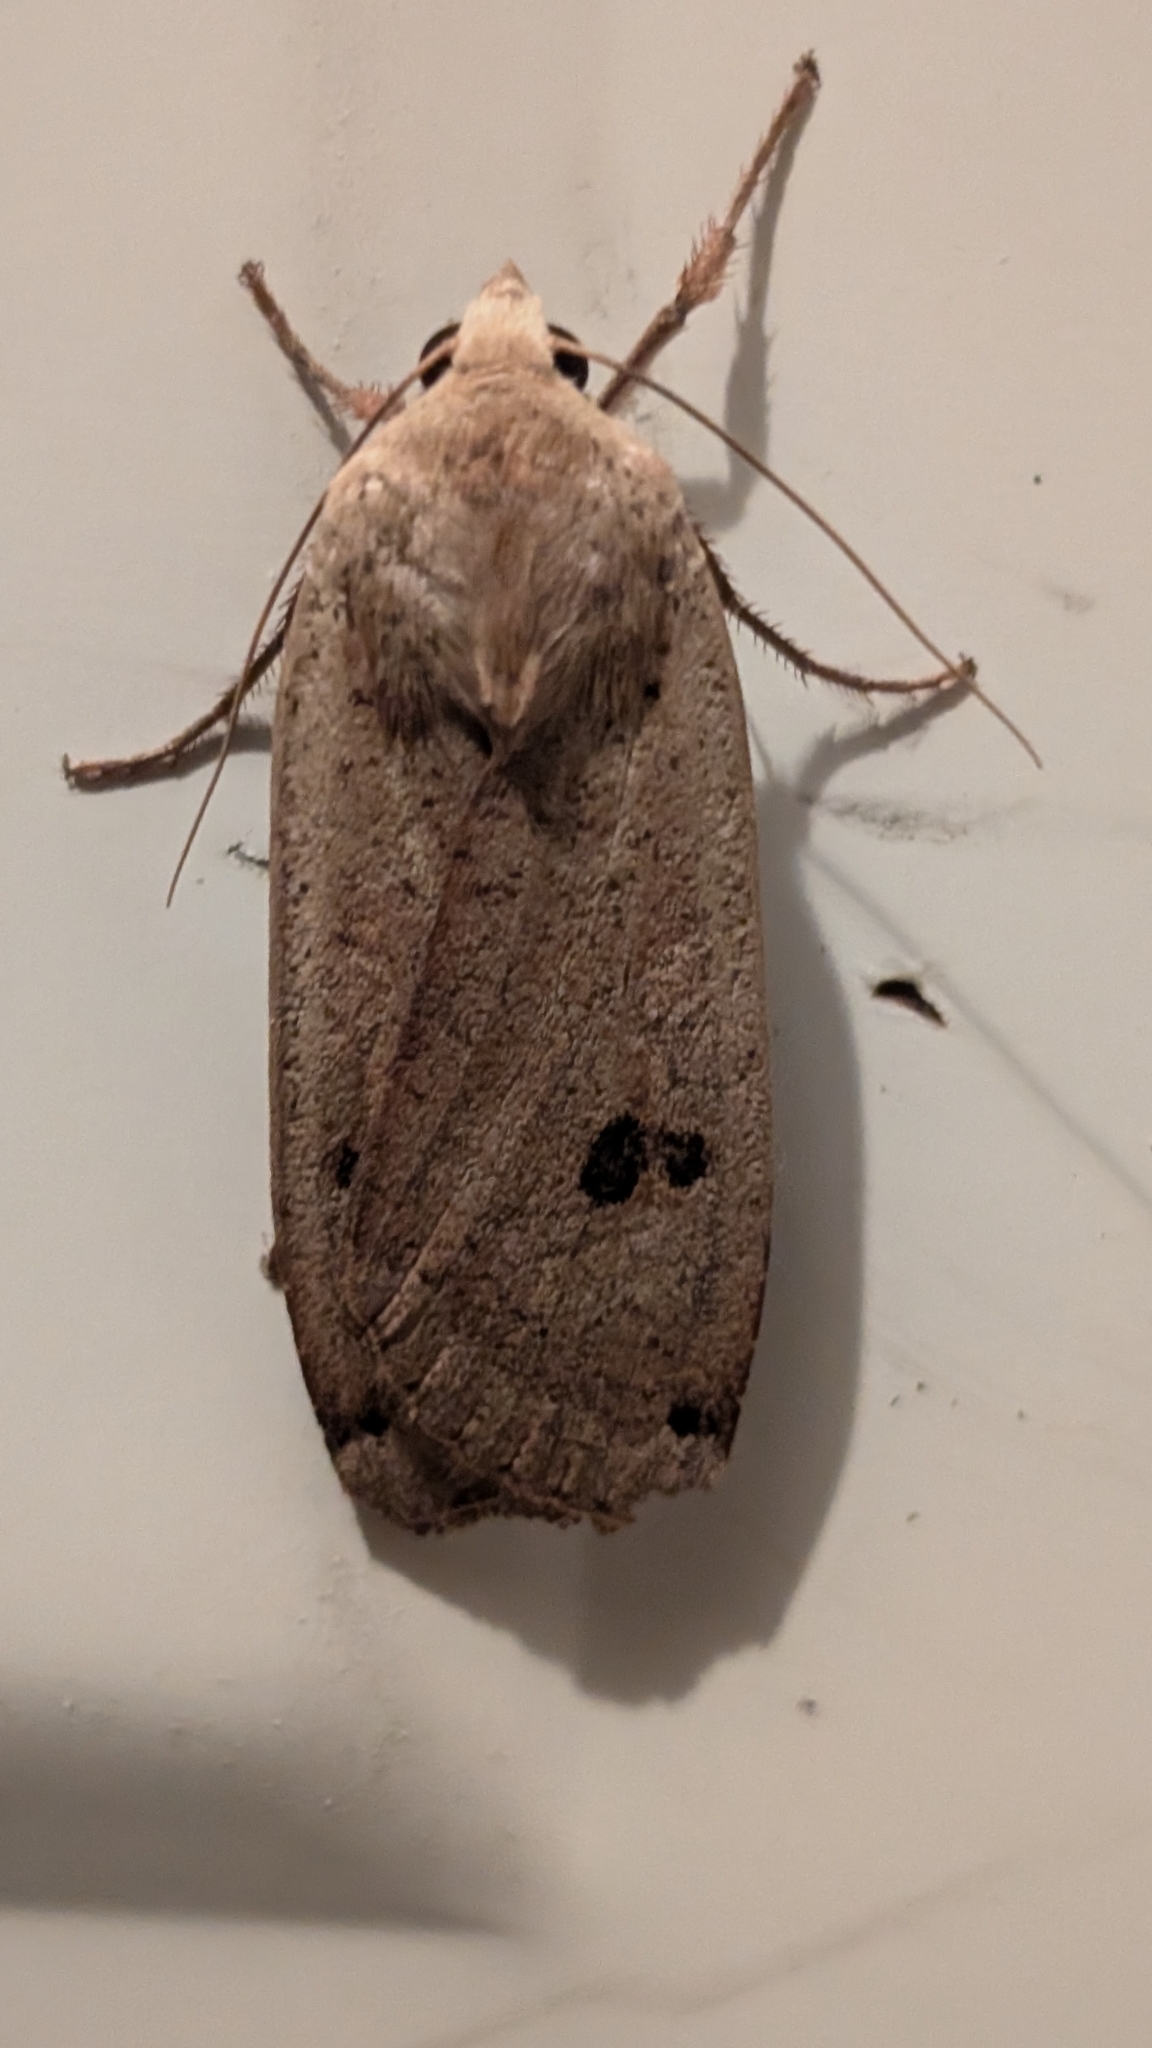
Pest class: cutworms